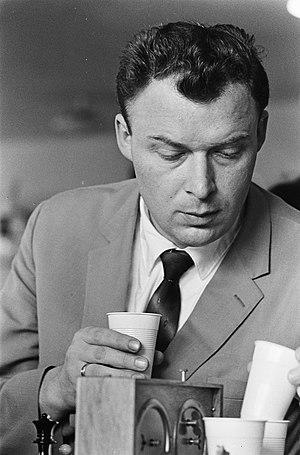
Miroslav Filip est un grand maître international tchèque du jeu d'échecs.